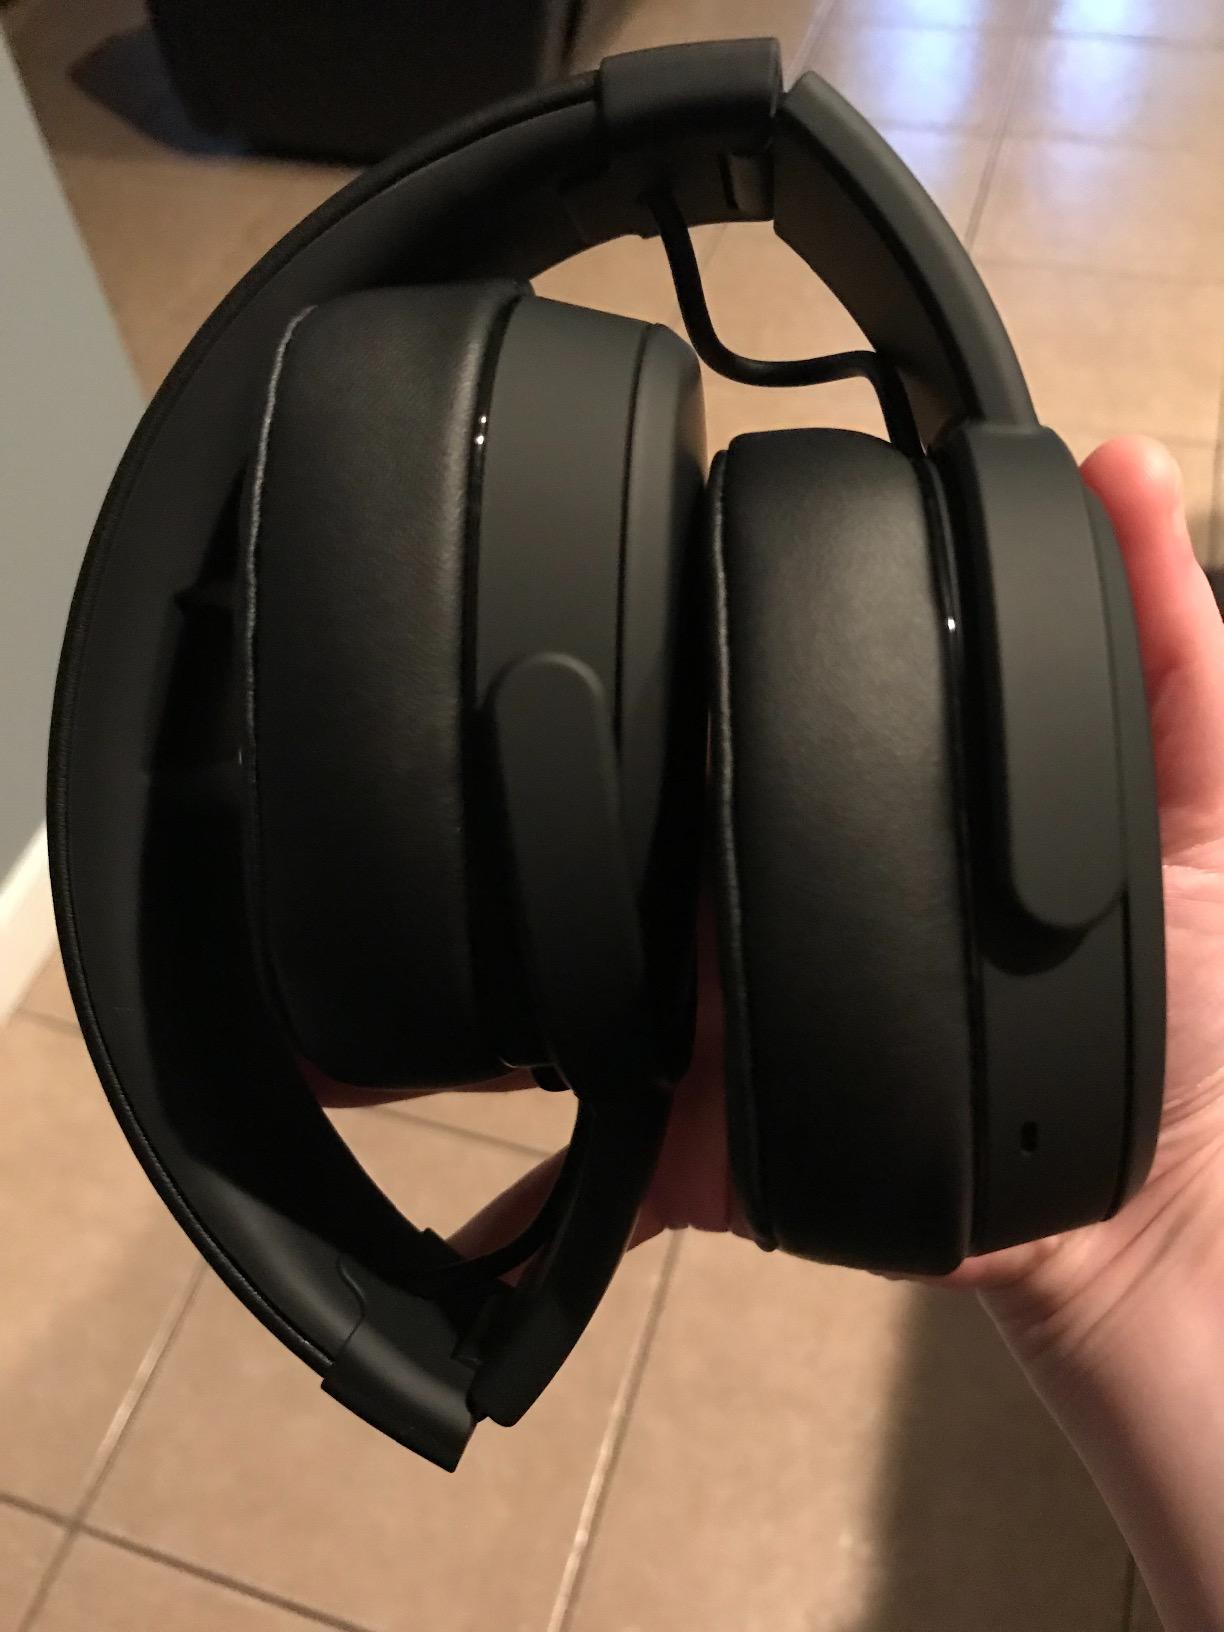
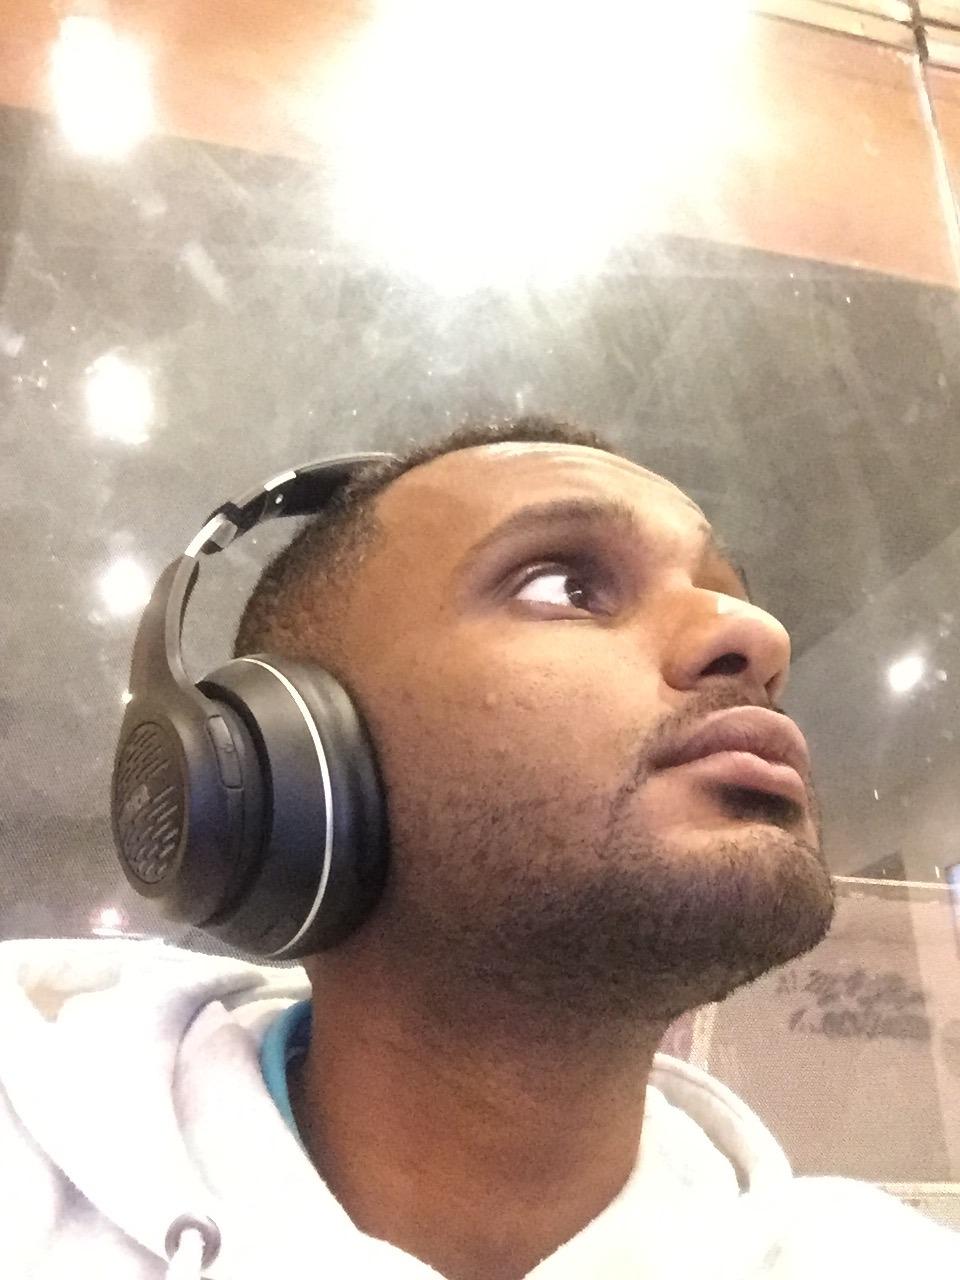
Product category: headphones
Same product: no